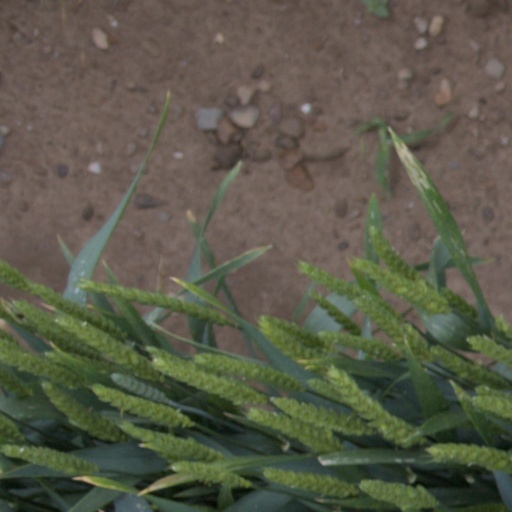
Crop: wheat